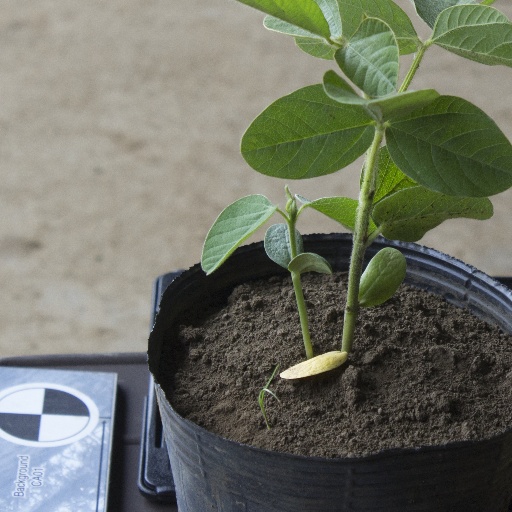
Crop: soybean